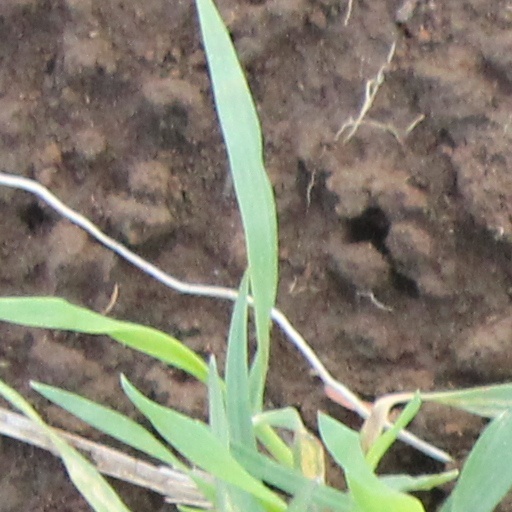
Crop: wheat